Saint Sebastian Tended by Saint Irene (Hendrick ter Brugghen)

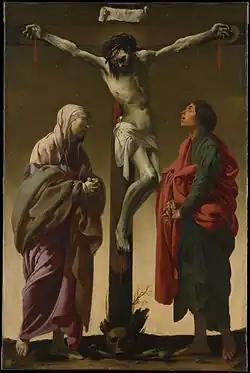
"Crucifixion with the Virgin and St John" by Hendrick Ter Brugghen. Oil on canvas. 1625. The Metropolitan Museum of Art, New York City.

Ter Brugghen subtly imbues the association of the figures in this piece through both disparity and similarity of their hands. Sebastian's left hand, free of bondage, lies limp and obscured from view, symbolic of his unattainable relief from pain and lack of freedom. Irene's left hand rests on his chest, above his heart and provides support in a benevolent embrace, forming their relationship in the composition as one who tends to the other in suffering. The triangular form in the top left corner represents the connection between the maid and Sebastian; as Stechow describes it, "…the lifeless flesh of Sebastian's right hand yields to the pressure of the rope while the left hand of Irene's servant reacts to the same pressure with lively resilience." The servant's right hand is pulling on the tight ropes on Sebastian's wrist, attempting to undo them. She touches her forefinger and thumb together, the same gesture Irene uses with her right hand to pull an arrow from Sebastian's lower torso. Together, these two women parallel each other in hand gesture and action, both trying to remove a source of Sebastian's pain.